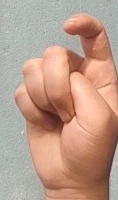
ASL sign: X